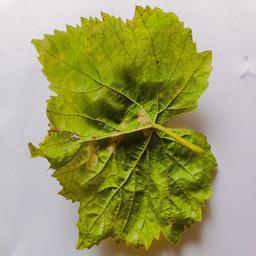
Label: Downy Mildew